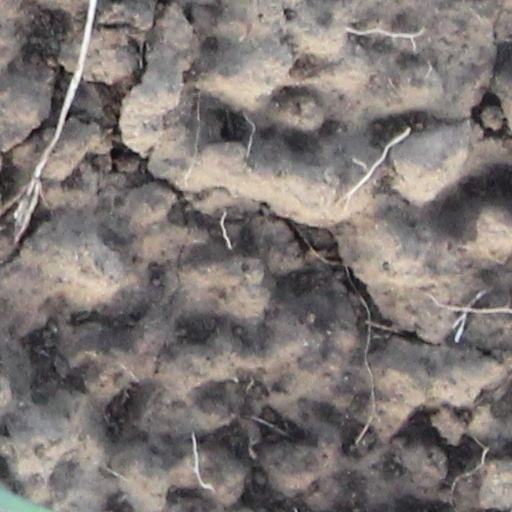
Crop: wheat